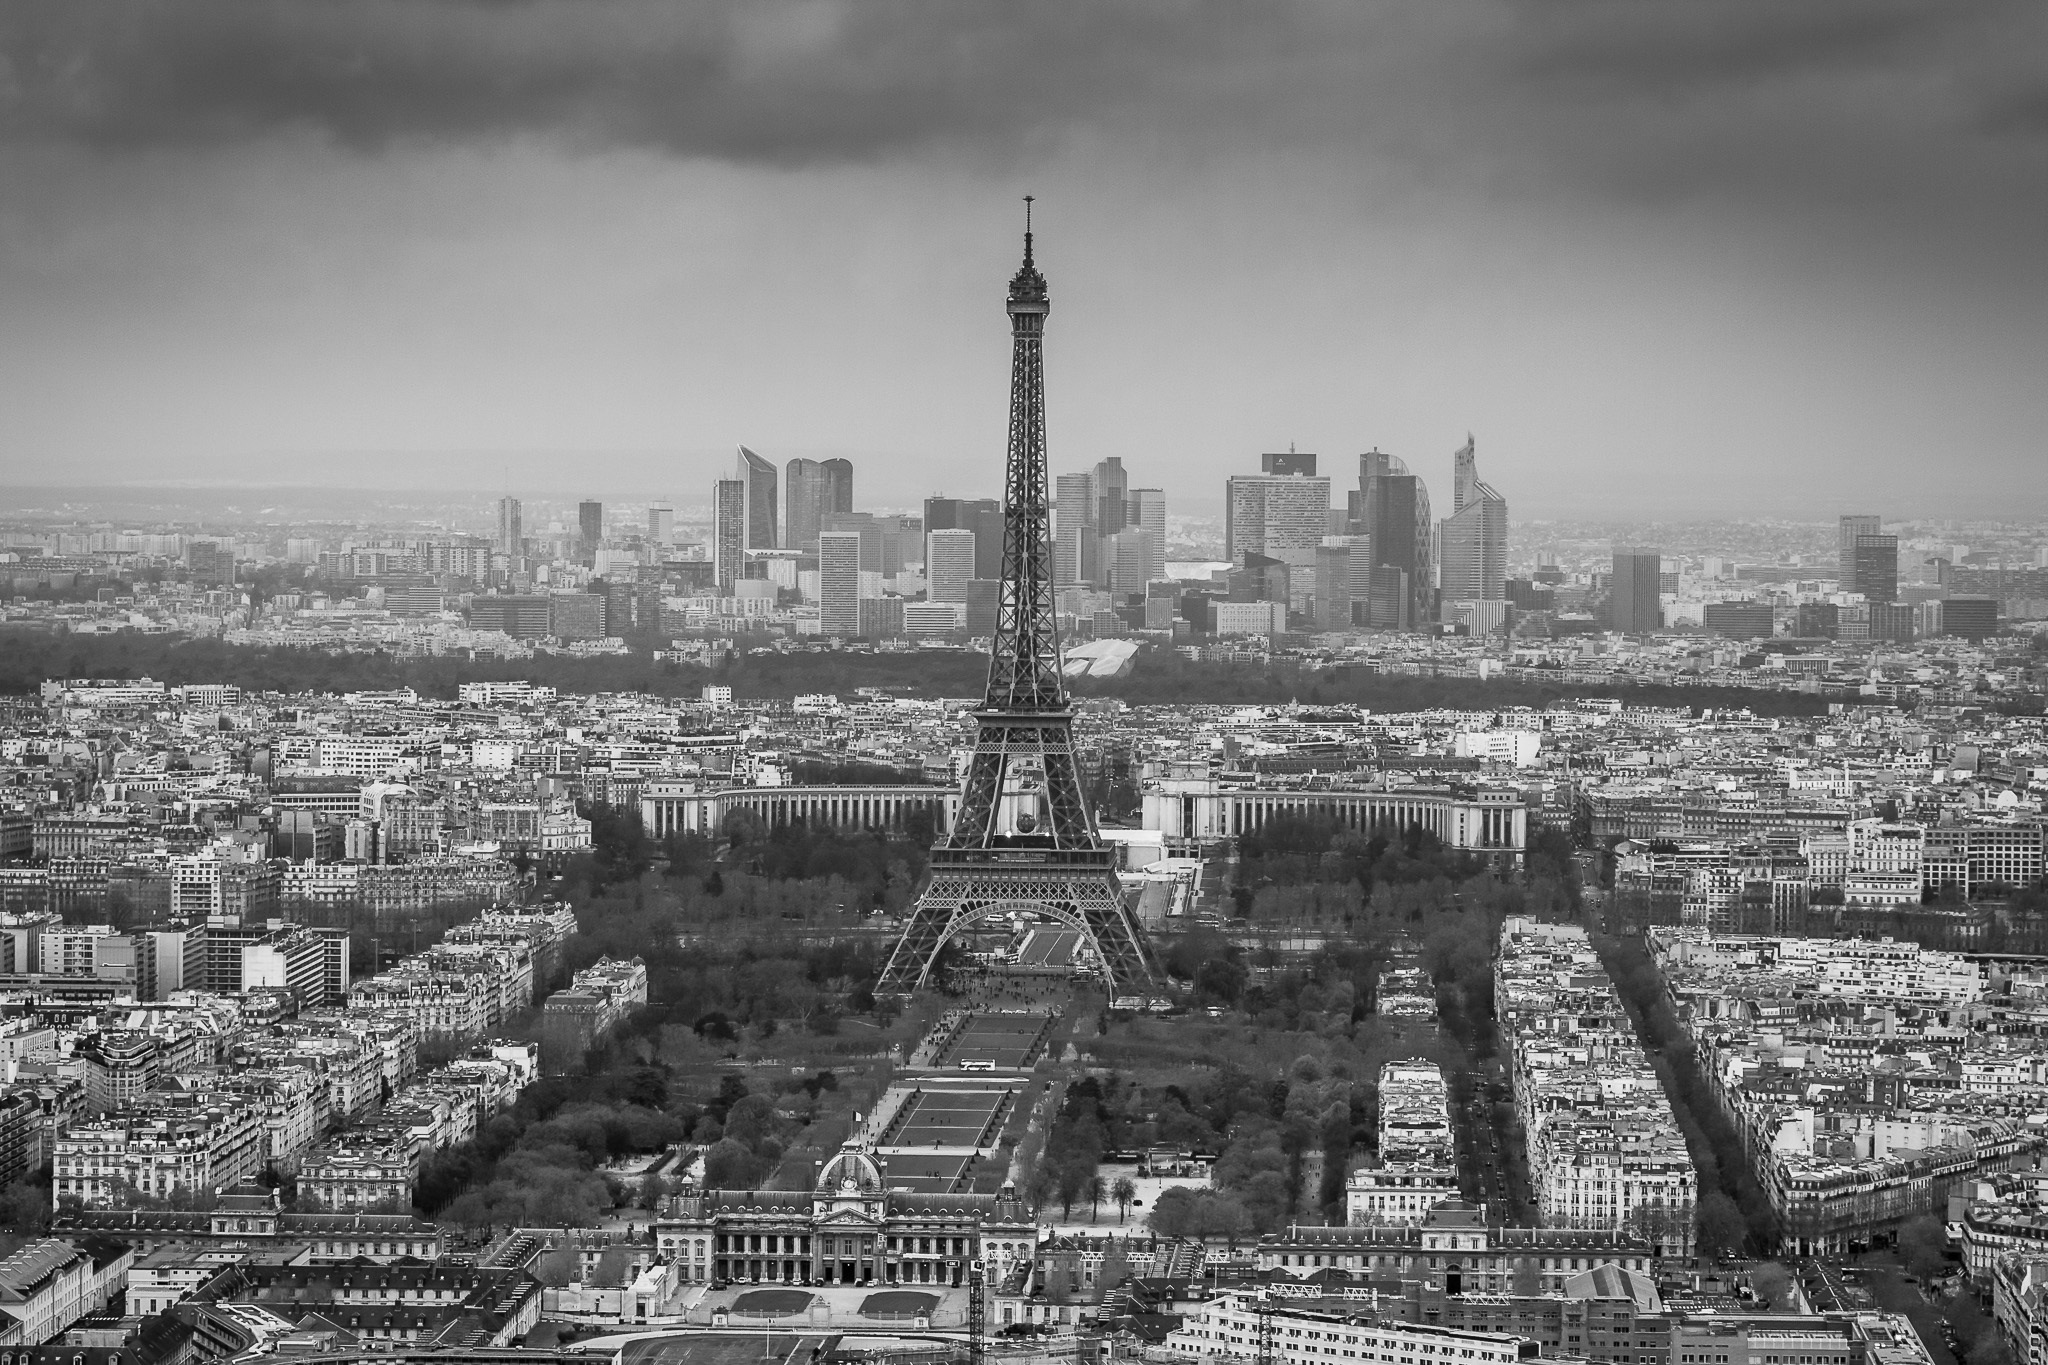
horizon, black and white, skyline, photography, city, skyscraper, cityscape, panorama, downtown, tower, landmark, monochrome, tower block, metropolis, bird's eye view, aerial photography, urban area, monochrome photography, residential area, geographical feature, atmospheric phenomenon, human settlement, metropolitan area